El Gran Desafío (2009)

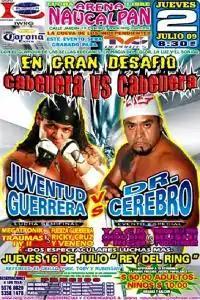

El Gran Desafío (2009) (Spanish for "The Great Challenge") was a major professional wrestling event produced and scripted by the Mexican "Lucha libre" promotion International Wrestling Revolution Group (IWRG) on July 2, 2009. The event was held in Arena Naucalpan, IWRG's home arena and the venue for the majority of their shows.